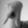
ASL letter: Q